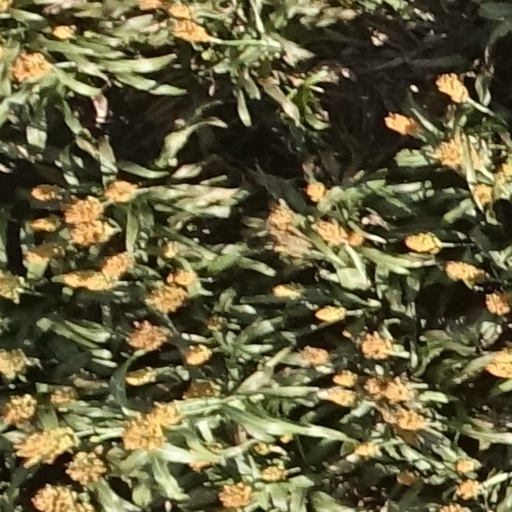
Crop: sorghum